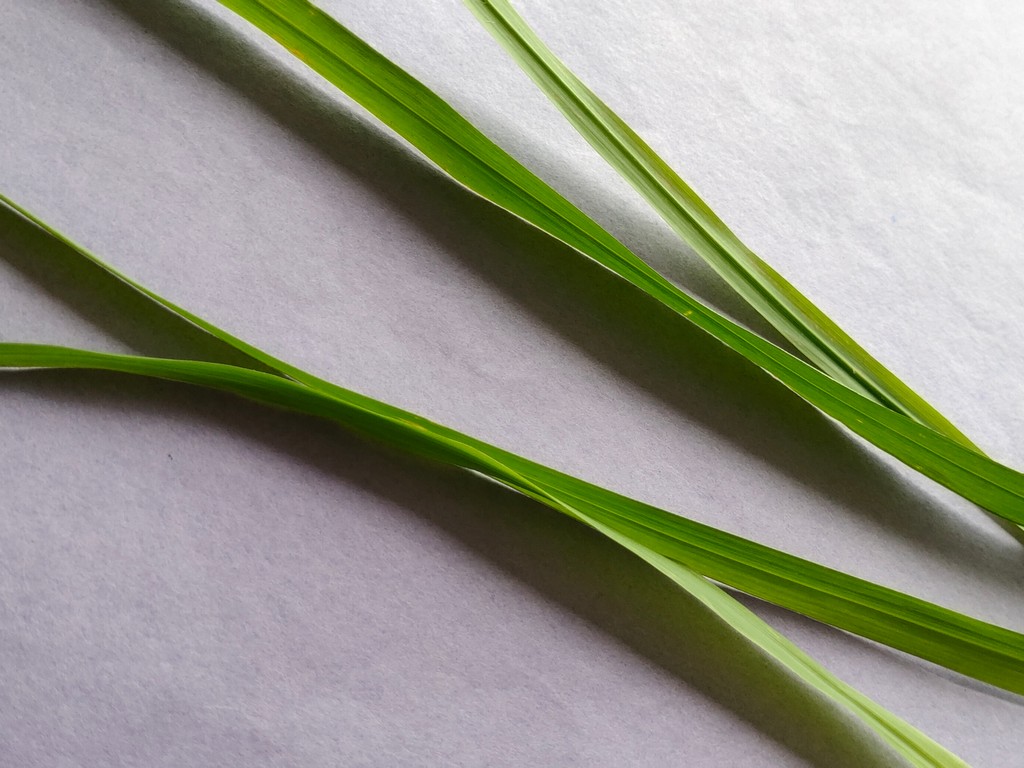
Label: Healthy